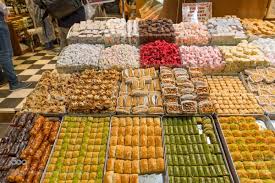
Yemek: lokum